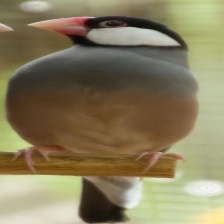
Species: JAVA SPARROW
Scientific name: LONCHURA ORYZIVORA